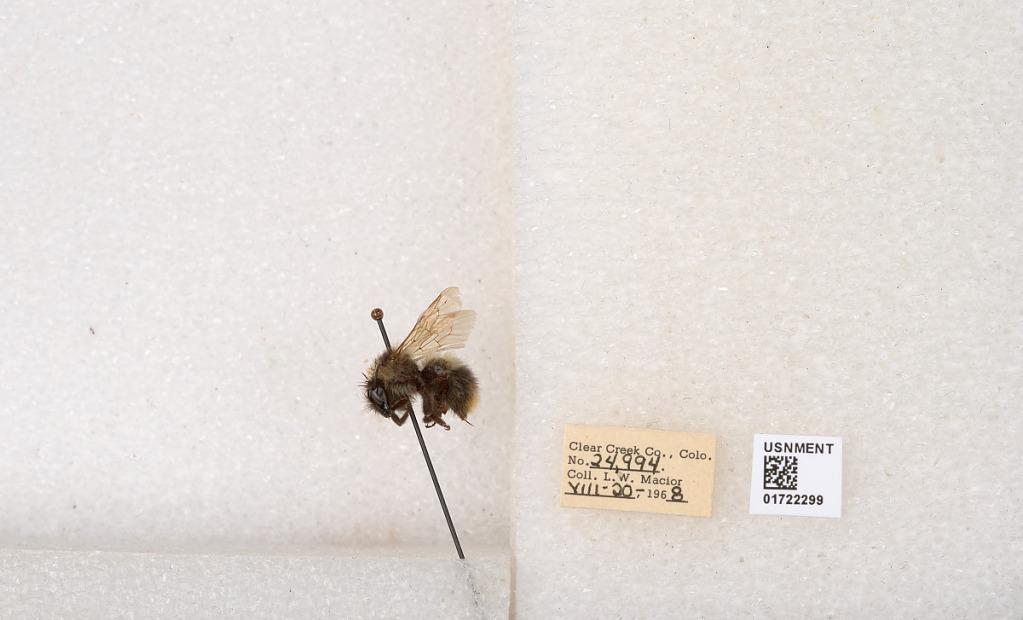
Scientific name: Bombus kirbyellus
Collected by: L. Macior
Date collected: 1968-8-20
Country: United States
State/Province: Colorado
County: Clear Creek
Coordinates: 39.6891, -105.644